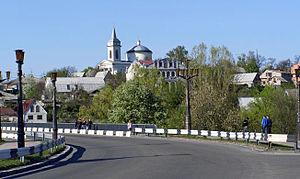
Bohouslav ou Bogouslav est une ville de l'oblast de Kiev, en Ukraine et le centre administratif du raïon de Bohouslav. Sa population s'élevait à 16 825 habitants en 2013.